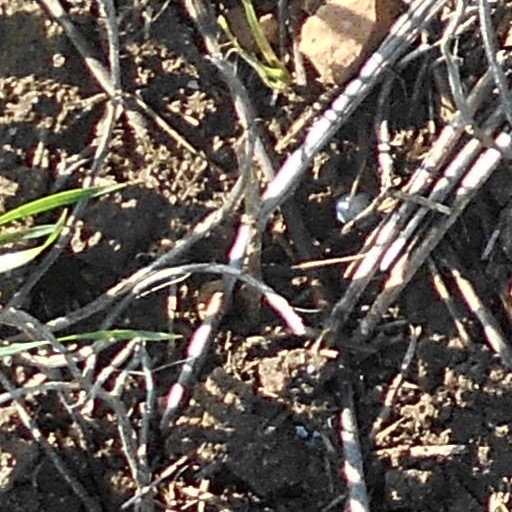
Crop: wheat